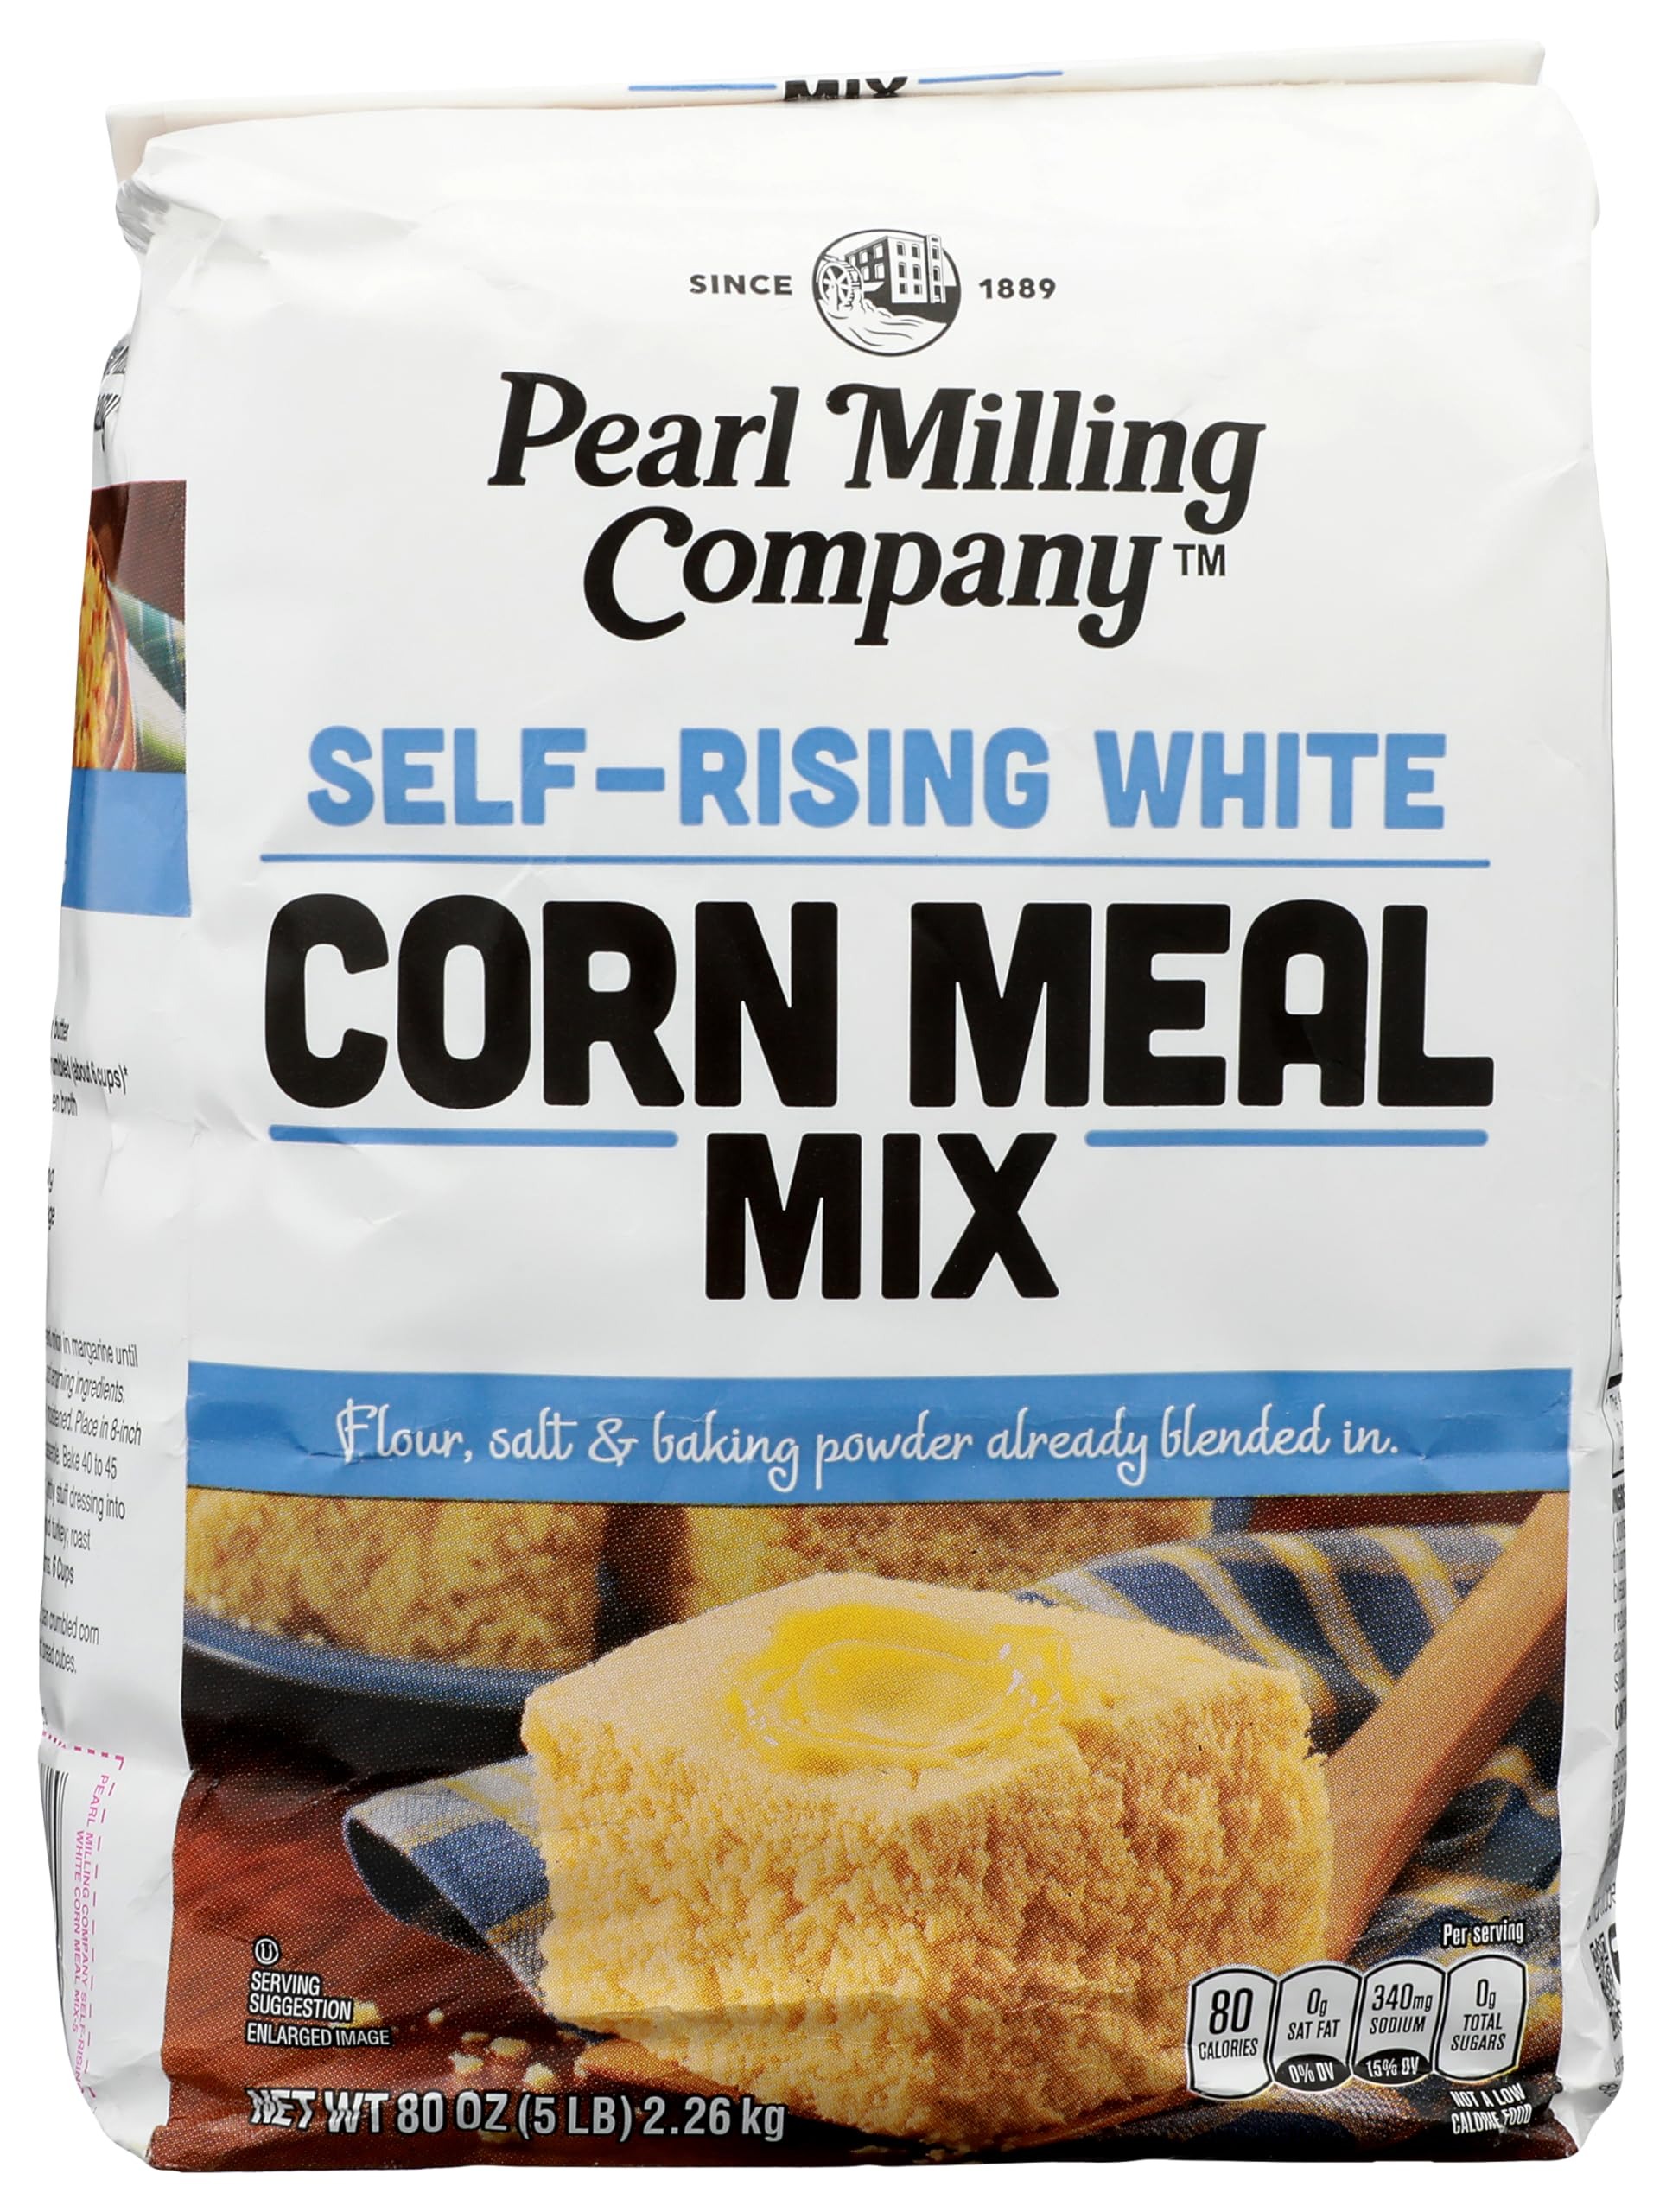
Item Name: Pearl Milling Company White Corn Meal Mix - 5lb
Value: 80.0
Unit: Fl Oz

Price: 7.195